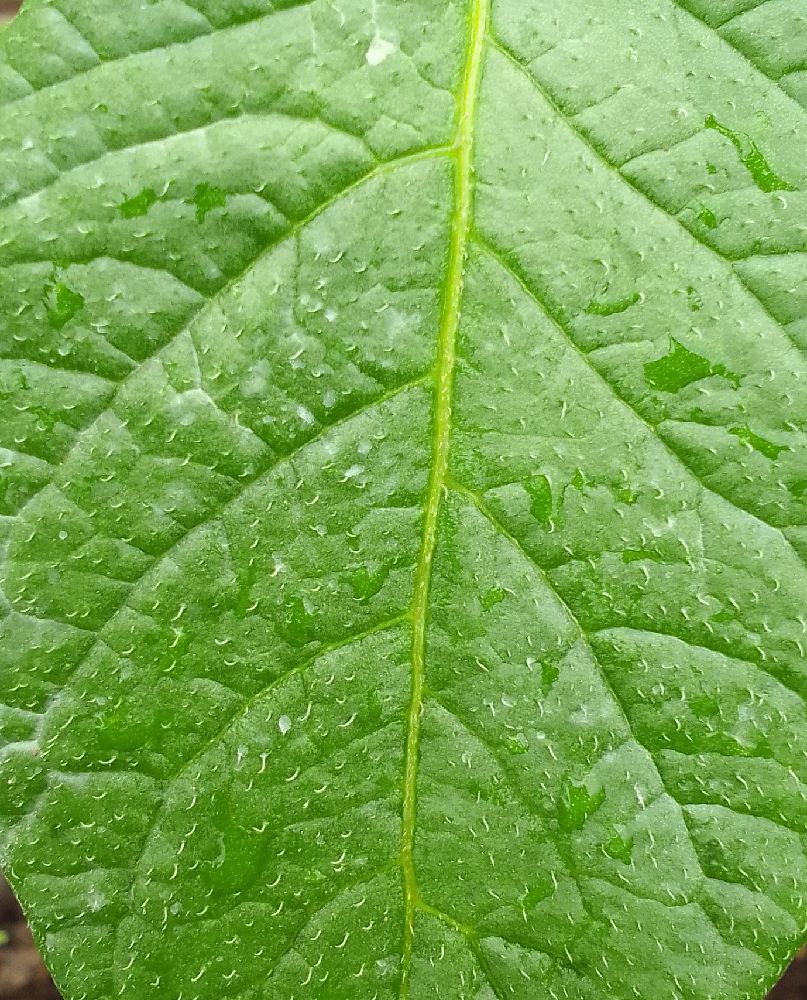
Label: Healthy